Hush Arbors

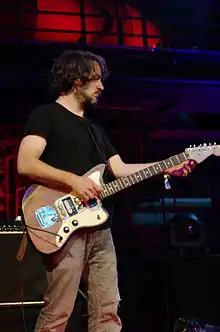
Wood performing with Chelsea Light Moving in Landschaftspark Duisburg-Nord

Hush Arbors is the primary musical project of American musician singer/songwriter/guitarist Keith Wood. His music uses traditional folk merged with elements of country and psychedelic music. Along with releasing solo material Wood was also a member of Chelsea Light Moving. He has toured with and worked with musicians including Current 93, Six Organs of Admittance, Sunburned Hand of the Man, Jack Rose, Wooden Wand and Voice of the Seven Woods.